Basque breeds and cultivars

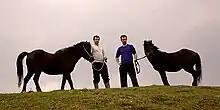
Pottoks bred by the ZAPE Society

The Euskal Oiloa is the chicken breed of the Basque Country. It has five varieties: Beltza (black), Gorria, Lepasoila (naked-necked), Marraduna and Zilarra. At the end of 2013 a population of birds was reported, all from the País Vasco.